Senoi

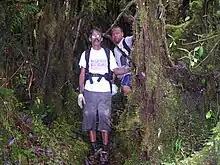
A Senoi man (in the background) serving a hiker (foreground) as a guide at Mount Korbu, Perak, Malaysia.

The Senois speak various sub-branches within the Aslian languages of the Austroasiatic languages.